Bernard Stiegler

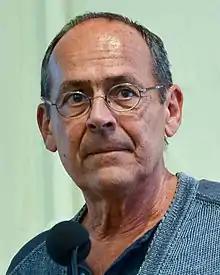
Bernard Stiegler in 2016

Bernard Stiegler (1 April 1952 – 5 August 2020) was a French philosopher. He was head of the Institut de recherche et d'innovation (IRI), which he founded in 2006 at the Centre Georges-Pompidou. He was also founder of the political and cultural group Ars Industrialis in 2005. In 2010, he established the philosophy school, "pharmakon.fr", held at Épineuil-le-Fleuriel. He co-founded Collectif Internation, a group of "politicised researchers" in 2018. His best known work is "Technics and Time, 1: The Fault of Epimetheus".